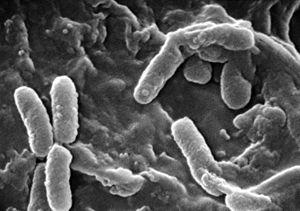
Pseudomonas aeruginosa colonise les poumons des personnes atteintes de mucoviscidose sous la forme de biofilm, qui diminue la réponse immunitaire des patients et confère à la bactérie une grande résistance aux antibiotiques. Pseudomonas aeruginosa vue au microscope électronique à balayage, est une bactérie pathogène et fréquemment rencontrée dans les infections nosocomiales. Polski: Pałeczka ropy błękitnej w elektronowym mikroskopie skaningowym. 日本語: 緑膿菌（ムコイド型）の走査型電子顕微鏡写真菌体の表面に分泌されたムコイドが付着し、さらに一部の菌（右部）はそれに埋もれて菌全体の形が判別しにくくなっている。. Español: Micrografía electrónica de barrido de la bacteria Pseudomonas aeruginosa, asociada con frecuencia a las infecciones pulmonares graves que complican la FQ. Català: Micrografia electrònica d'escombrat de bacteri Pseudomonas aeruginosa, associada amb freqüència a les infeccions pulmonars greus que compliquen la FQ.
Pseudomonas aeruginosa, autrement connu sous le nom de bacille pyocyanique, bacille du pus bleu ou pyo, est une bactérie gram-négative du genre Pseudomonas. Les bacilles sont fins, droits et très mobiles grâce à un flagelle polaire : ciliature monotriche, dépourvus de spores et de capsules. Ils apparaissent la plupart du temps isolés ou en diplobacilles.
La mucoviscidose ou fibrose kystique est une maladie génétique, affectant les épithéliums glandulaires de nombreux organes. C'est la maladie génétique létale à transmission autosomique récessive la plus fréquente dans les populations de type europoïde, alors qu'elle est très rare dans les populations africaines et asiatiques. Elle est liée à des mutations du gène CFTR sur le chromosome 7, entraînant une altération de la protéine CFTR. Cette protéine est un canal ionique perméable au chlore, au thiocyanate dont la fonction est de réguler le transport du chlore à travers les membranes cellulaires. Son dysfonctionnement provoque une augmentation de la viscosité du mucus et son accumulation dans les voies respiratoires et digestives. La maladie touche de nombreux organes mais les atteintes respiratoires sont prédominantes et représentent l'essentiel de la morbidité. La forme clinique la plus fréquente associe troubles respiratoires, troubles digestifs et troubles de la croissance staturopondérale. D'évolution chronique et progressive, la maladie s'exprime souvent tôt dès la petite enfance même s'il existe des formes frustes de diagnostic tardif.
Un agent infectieux est un agent biologique responsable d'une maladie infectieuse.